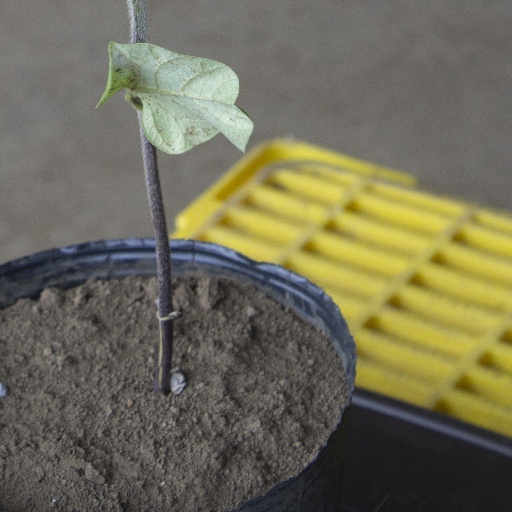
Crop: soybean